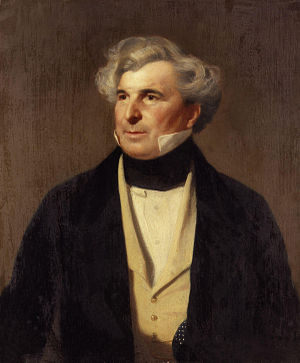
James Clark Ross / Udforskning af Arktis 2
Sir James Clark Ross malt af Stephen Pearce (1850).
Sir James Clark Ross var en engelsk søofficer og polarfarer.